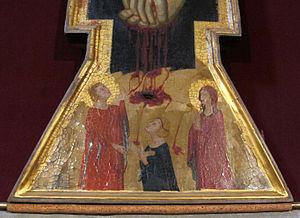
Le Crucifix de Rappala du Maestro del crocifisso Corsi est un crucifix peint a tempera et or sur panneau de bois, réalisé au Trecento, attribué au Florentin anonyme Maestro del crocifisso Corsi et exposé à l'église Santi Quirico e Giulitta à Ruballa, frazione de Bagno a Ripoli.